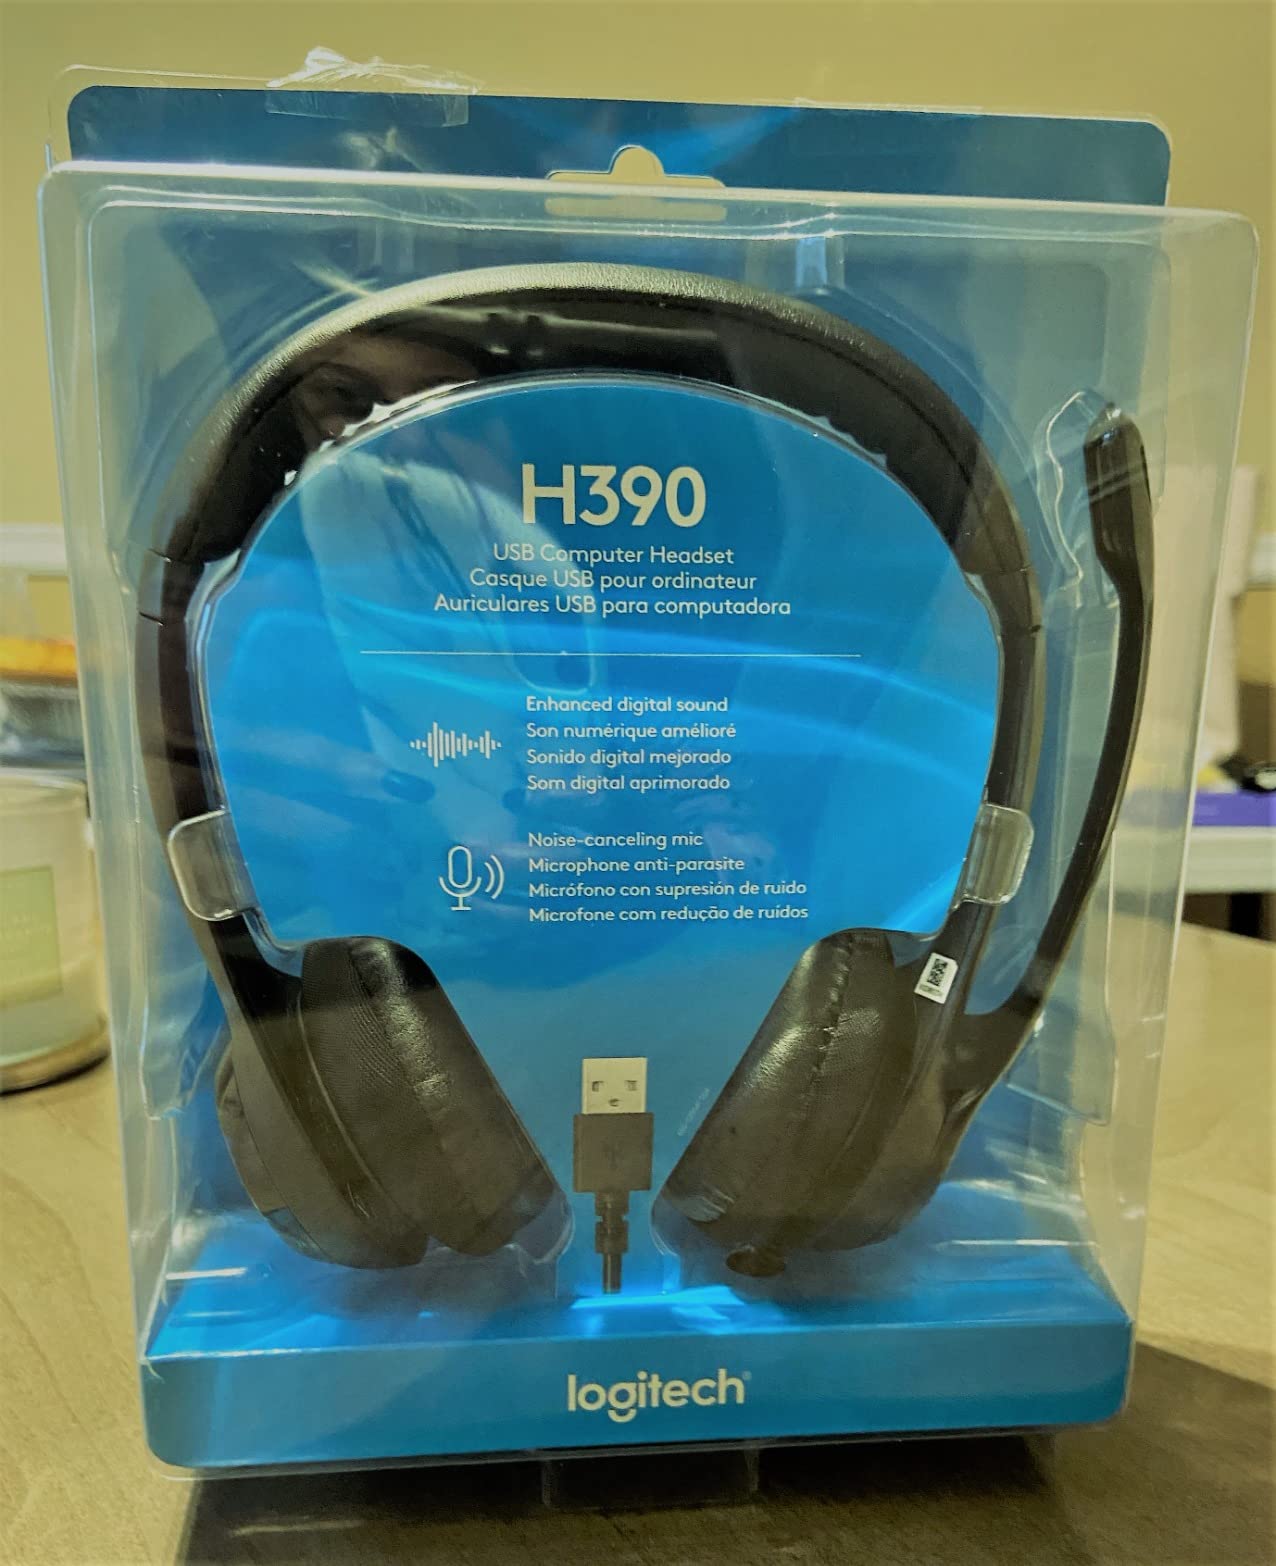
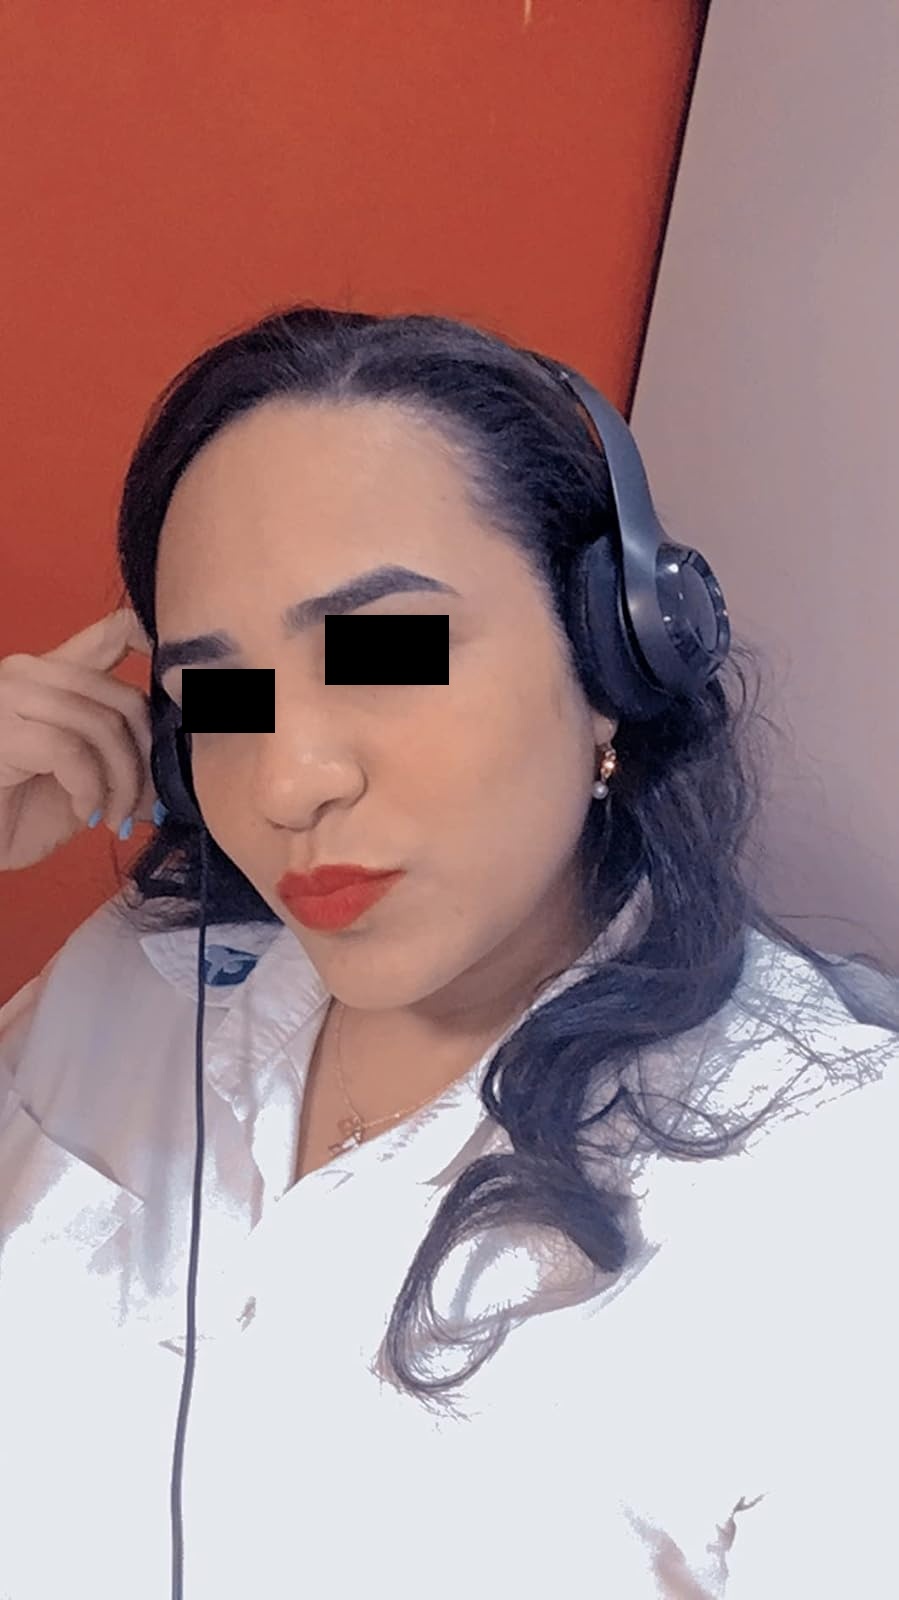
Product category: headphones
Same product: yes